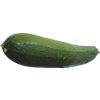
Label: green_zucchini